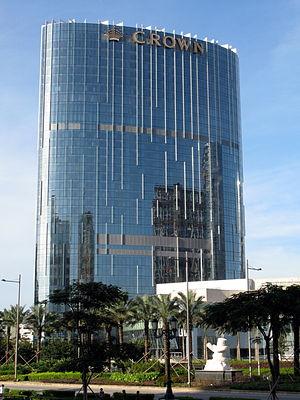
Depuis la construction de la Fortune Tower en 1986, près de 200 gratte-ciel ont été construits à Macao en Chine notamment pour accueillir les millions de touristes qui viennent jouer dans les casinos.
La Crown Towers est un gratte-ciel de 151 mètres de hauteur construit à Macao en Chine en 2009.